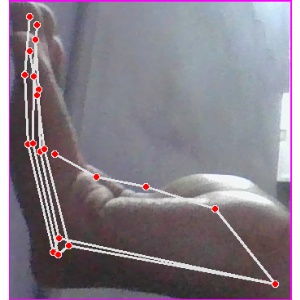
अक्षर: स